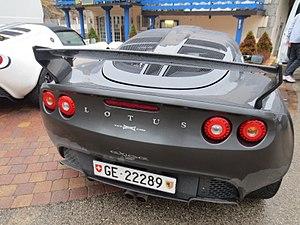
Lotus Exige